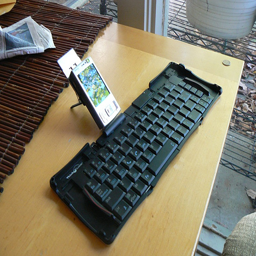
A keyboard with a camera attached to the top.
A black keyboard is hook to a cell phone on a table.
a keyboard attached to a cell phone on a table
A handheld device plugged into a computer keyboard.
A cell phone sitting at the top of a keyboard.